Backtesting

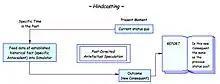
Temporal representation of hindcasting.

In oceanography and meteorology, "backtesting" is also known as "hindcasting": a hindcast is a way of testing a mathematical model; researchers enter known or closely estimated inputs for past events into the model to see how well the output matches the known results.